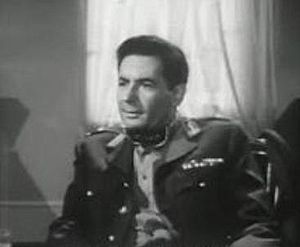
Leo Genn
Leo John Genn var en britisk teater-, filmskuespiller og barrister.